Gilberton, South Australia

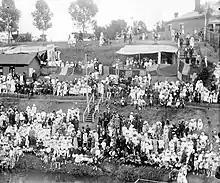
Spectators on river bank, Australian championships February 1923

A section of the River Torrens, retained by weirs, was the home of the Gilberton Swimming Club, founded 1915, and where many local children learned to swim. Arguably the most notable event to be held here was the Australian Swimming Championships, held between 17 and 24 February 1923, when many thousands of spectators lined the western bank.